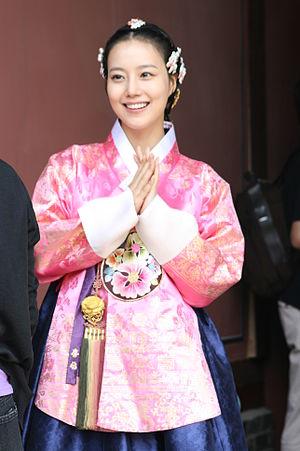
Moon Chae-won est une actrice sud-coréenne. Moon attire l'attention du public pour la première fois en 2008 dans son rôle de gisaeng dans Painter of the Wind. Elle est ensuite engagée dans Brilliant Legacy, l'un des dramas coréens. 2011 a marqué la percée de sa carrière, avec des rôles principaux dans le drama historique The Princess' Man et le blockbuster d'action War of the Arrows ; les deux sont des succès critiques et commerciaux. Moon remporte le prix de la Meilleure Nouvelle actrice aux Grand Bell Awards et aux Blue Dragon Film Awards. Parmi les autres séries télévisées notables de Moon, on peut citer le mélodrame The Innocent Man et le drama médical Good Doctor.